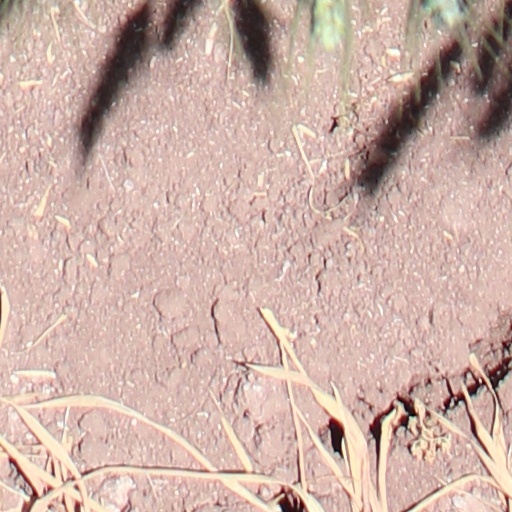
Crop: wheat